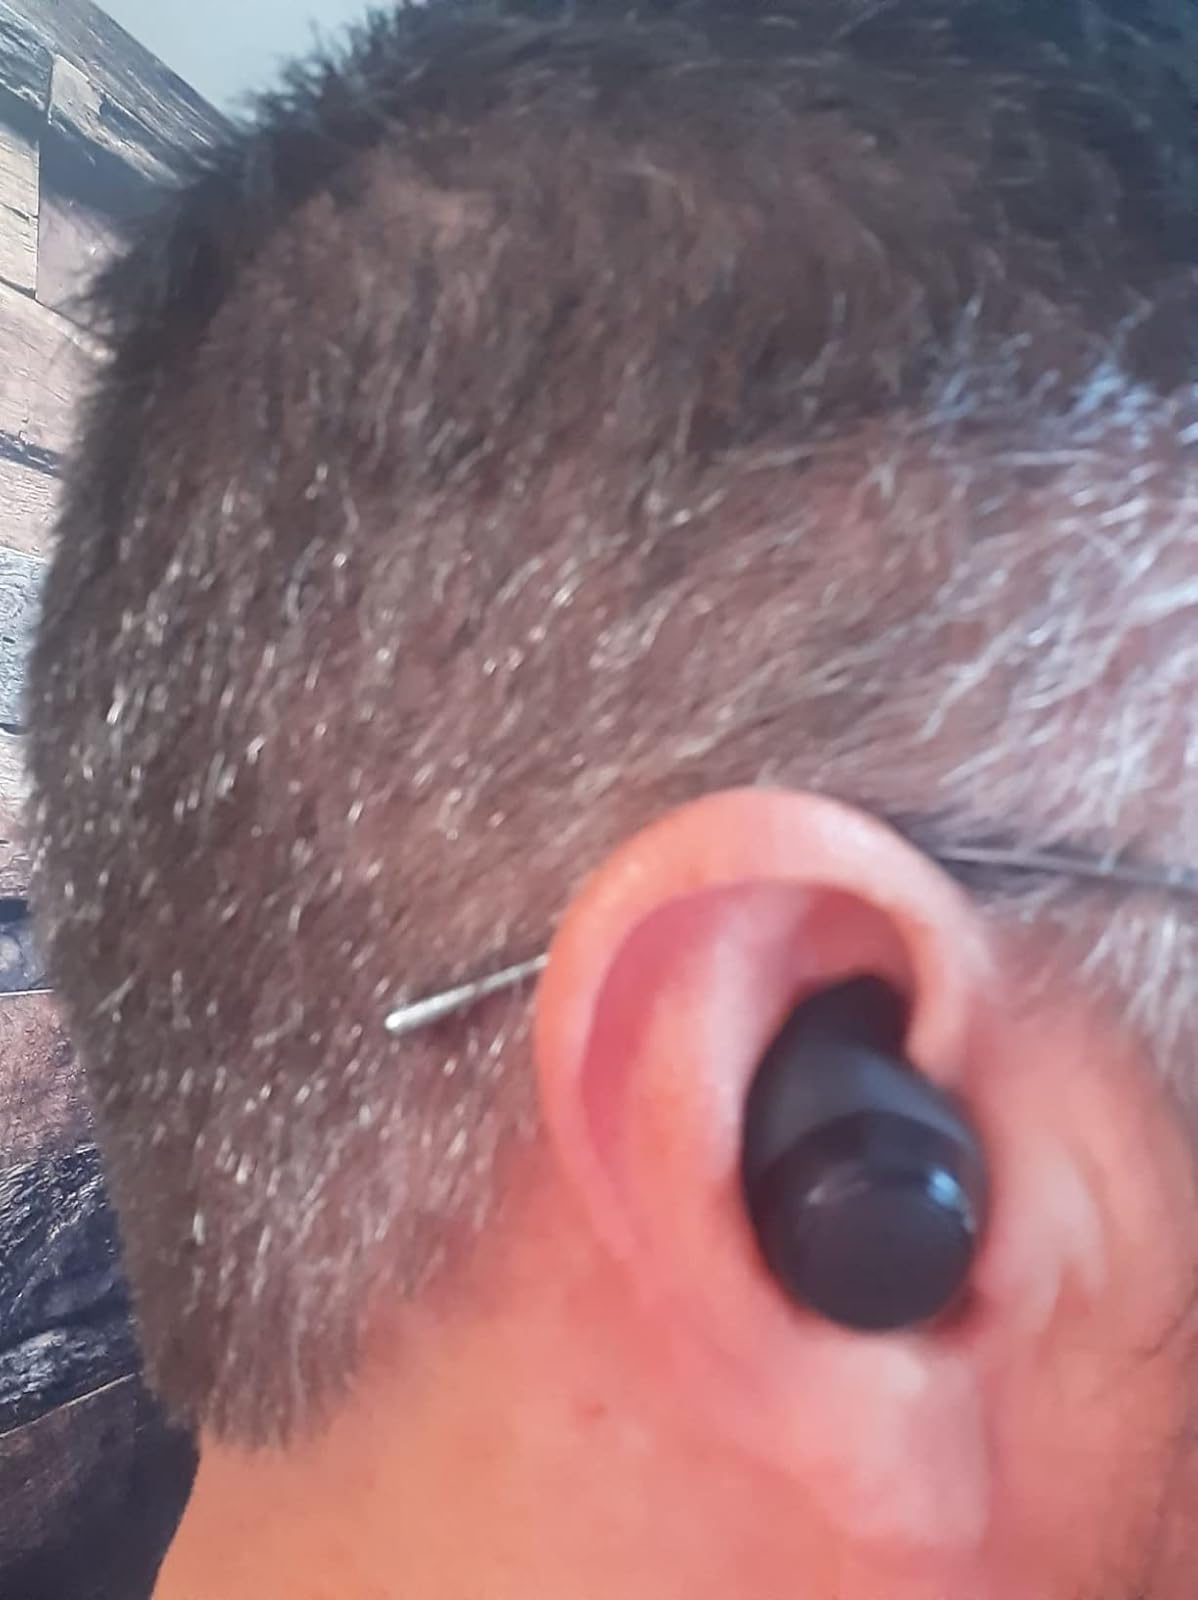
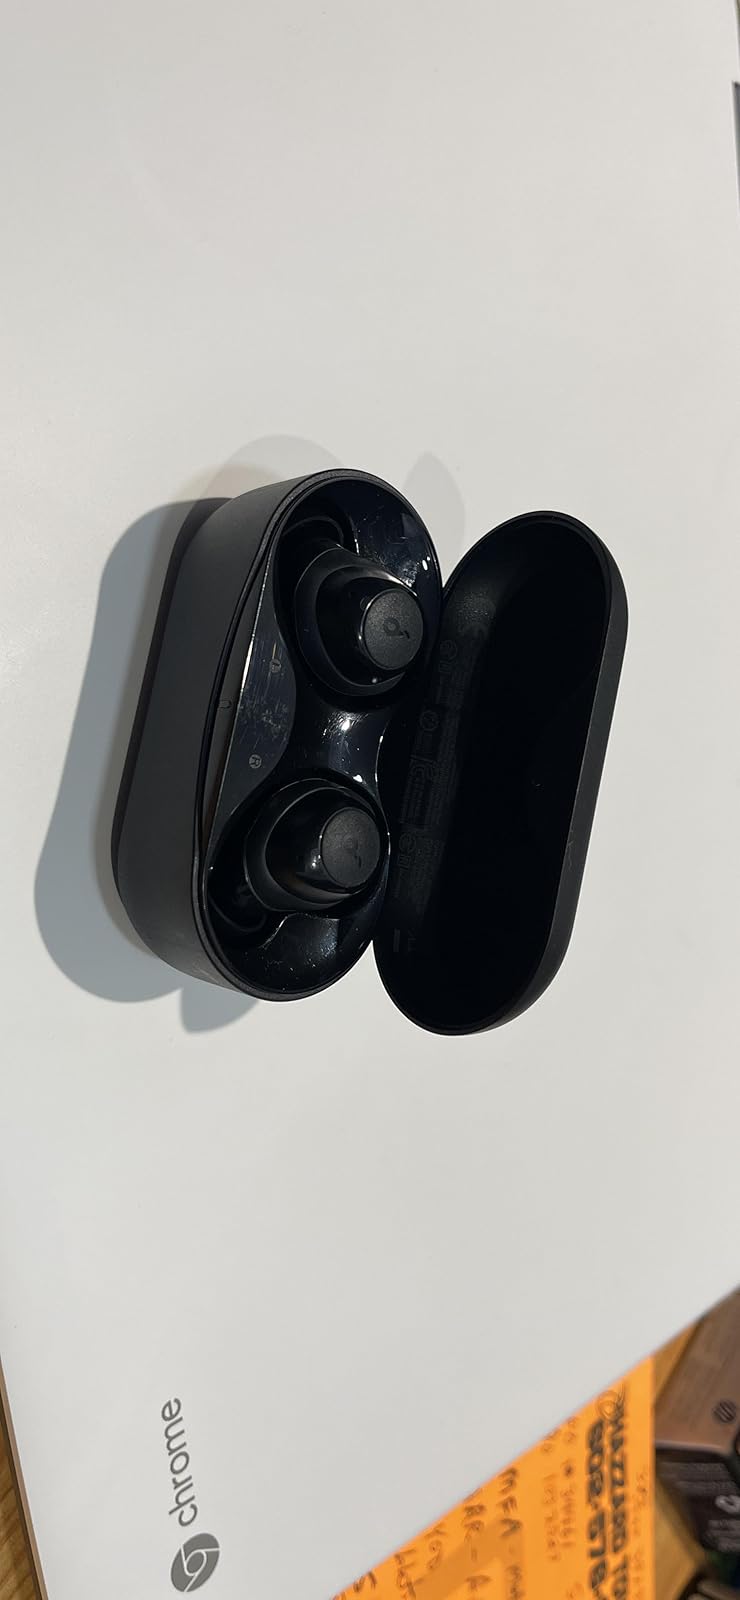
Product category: earbuds
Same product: yes